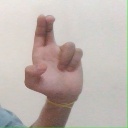
अक्षर: आ